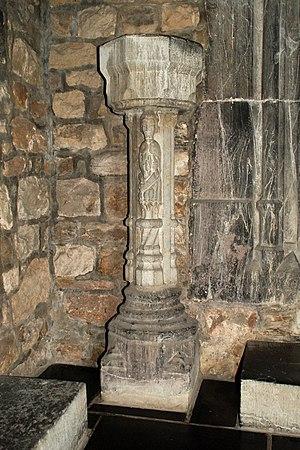
Belgique - Wallonie - Église Saints-Hermès-et-Alexandre de Theux
L'église Saints-Hermès-et-Alexandre est un édifice religieux catholique de style roman situé sur le territoire de la commune belge de Theux, en province de Liège.